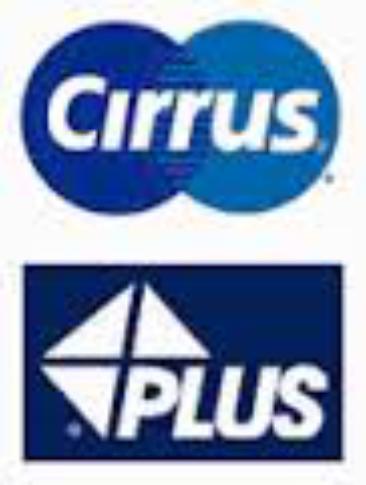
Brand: Cirrus
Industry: Electronic